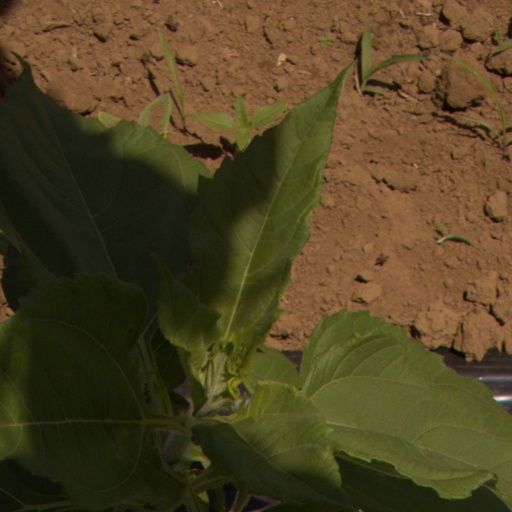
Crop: Jerusalem artichoke